Eastern Mennonite University

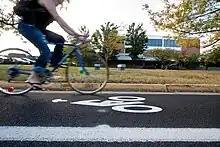
Bicycle Lane on Eastern Mennonite University Campus

As a result of EMU's location, bicycling is popular among the faculty and students as a means to commute, do errands, and for recreational jaunts around the countryside, both on and off roads.